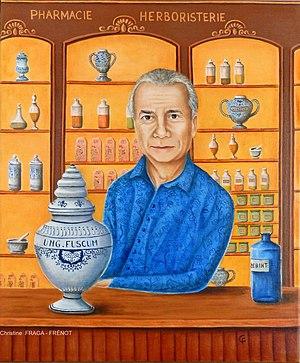
OLYMPUS DIGITAL CAMERA
Pierre Hamel est un pharmacien, herboriste, poète et écrivain polygraphe français.